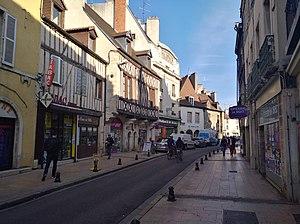
Rue Monge à Dijon (Côte-d'Or, France).
Mathurin Moreau, né à Dijon le 18 novembre 1822 et mort à Paris le 14 février 1912, est un sculpteur français, renommé pour ses sculptures décoratives.